Descendant (2003 film)

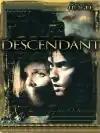

Descendant is a 2003 film starring Katherine Heigl and Jeremy London based on the 1839 short story "The Fall of the House of Usher" by Edgar Allan Poe.